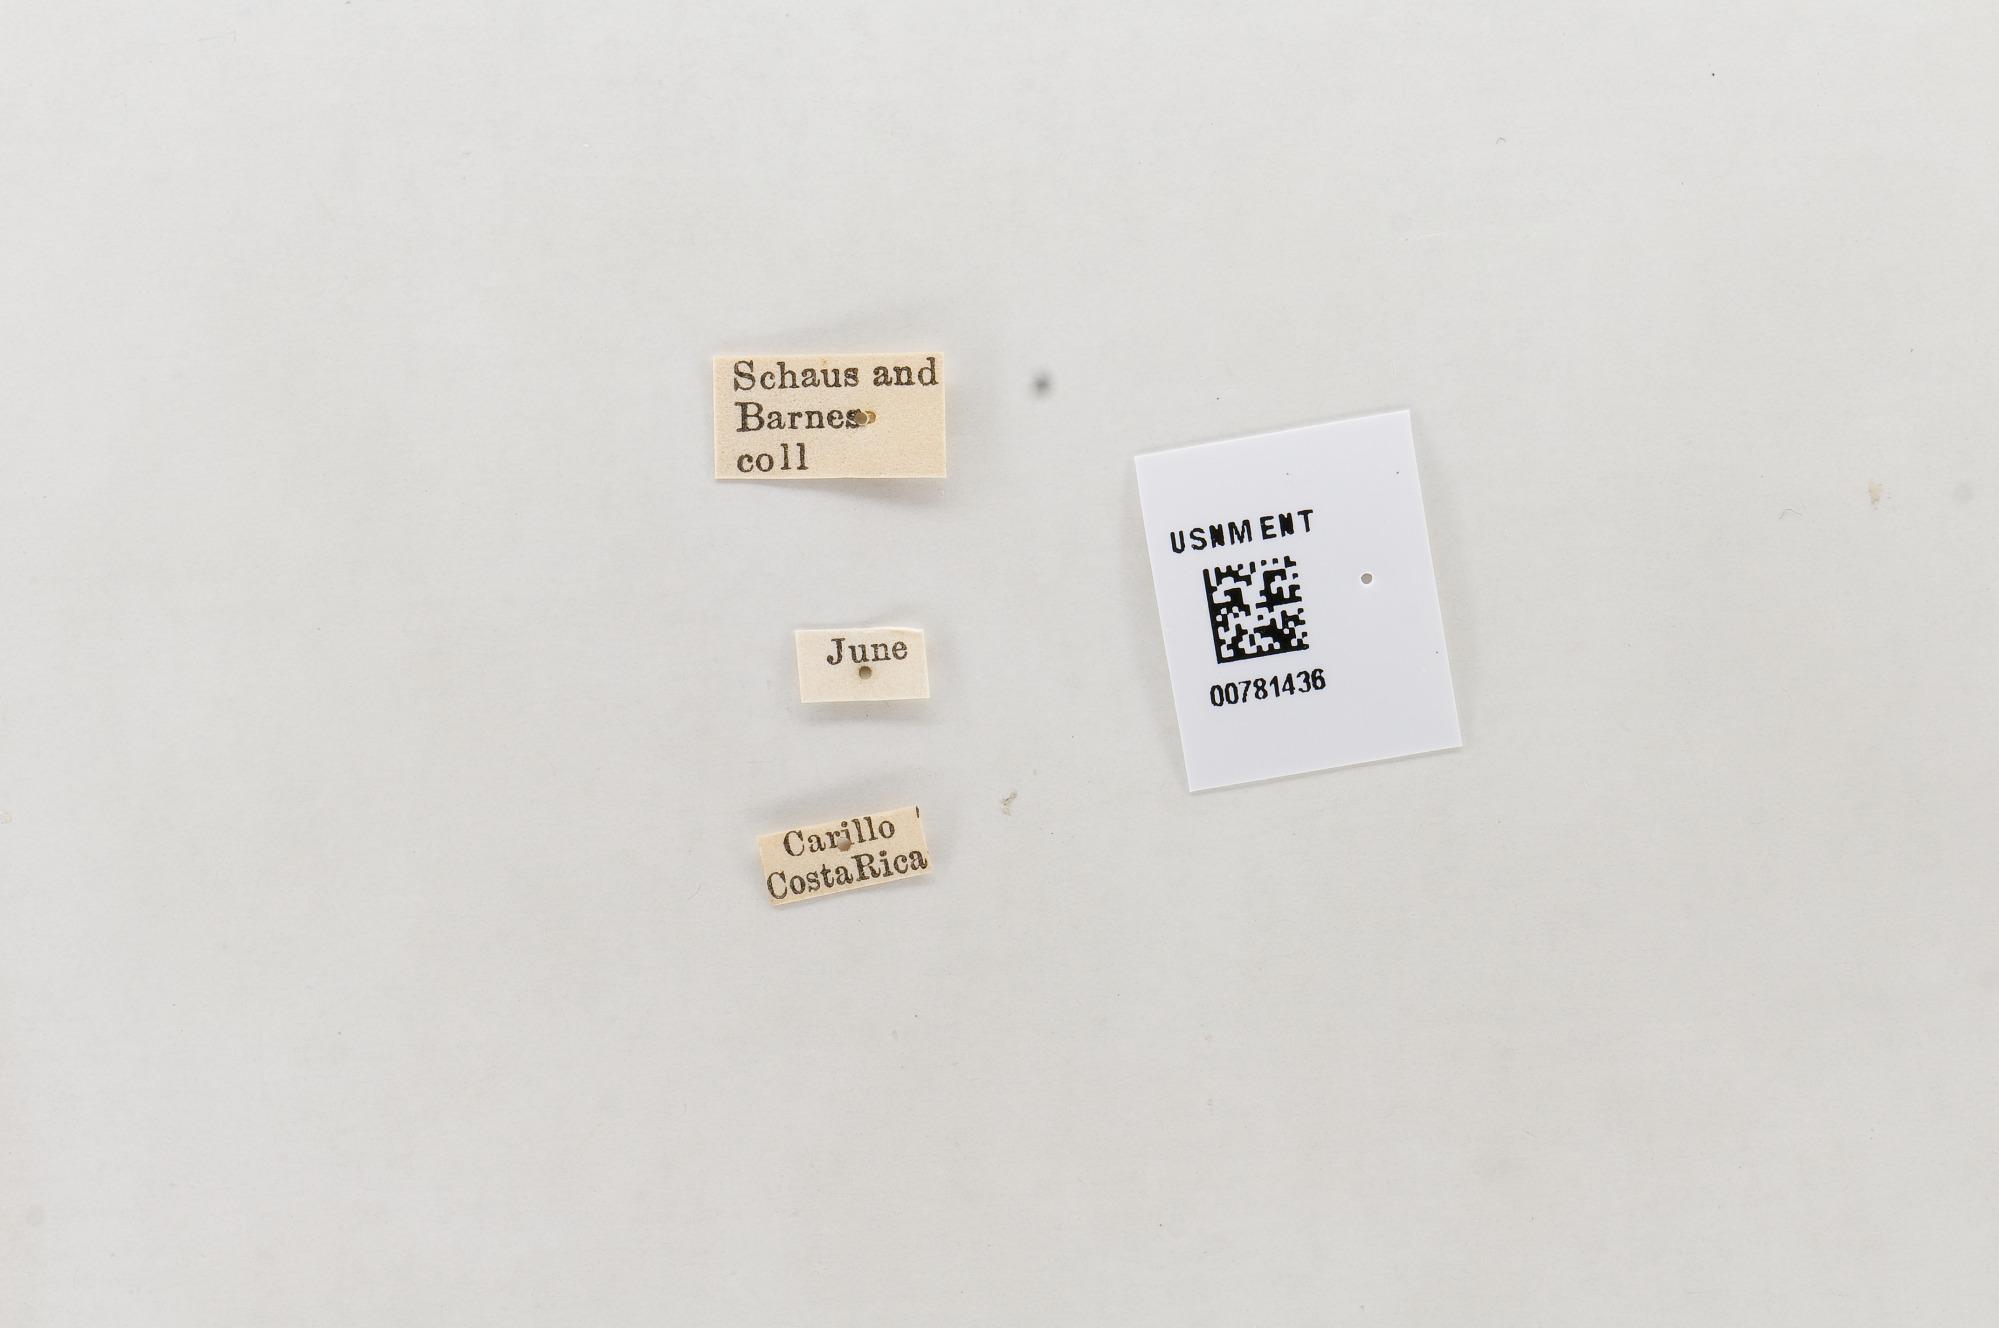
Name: Dismorphia eunoe
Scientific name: Dismorphia eunoe
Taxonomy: Animalia, Arthropoda, Hexapoda, Insecta, Lepidoptera, Pieridae, Dismorphiinae